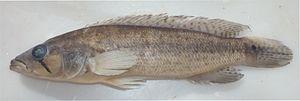
Crenicichla est un genre qui regroupe 81 espèces de poissons de la famille des Cichlidae. Batrachops Heckel, 1840 et Boggiania Perugia, 1897 en sont synonymes.